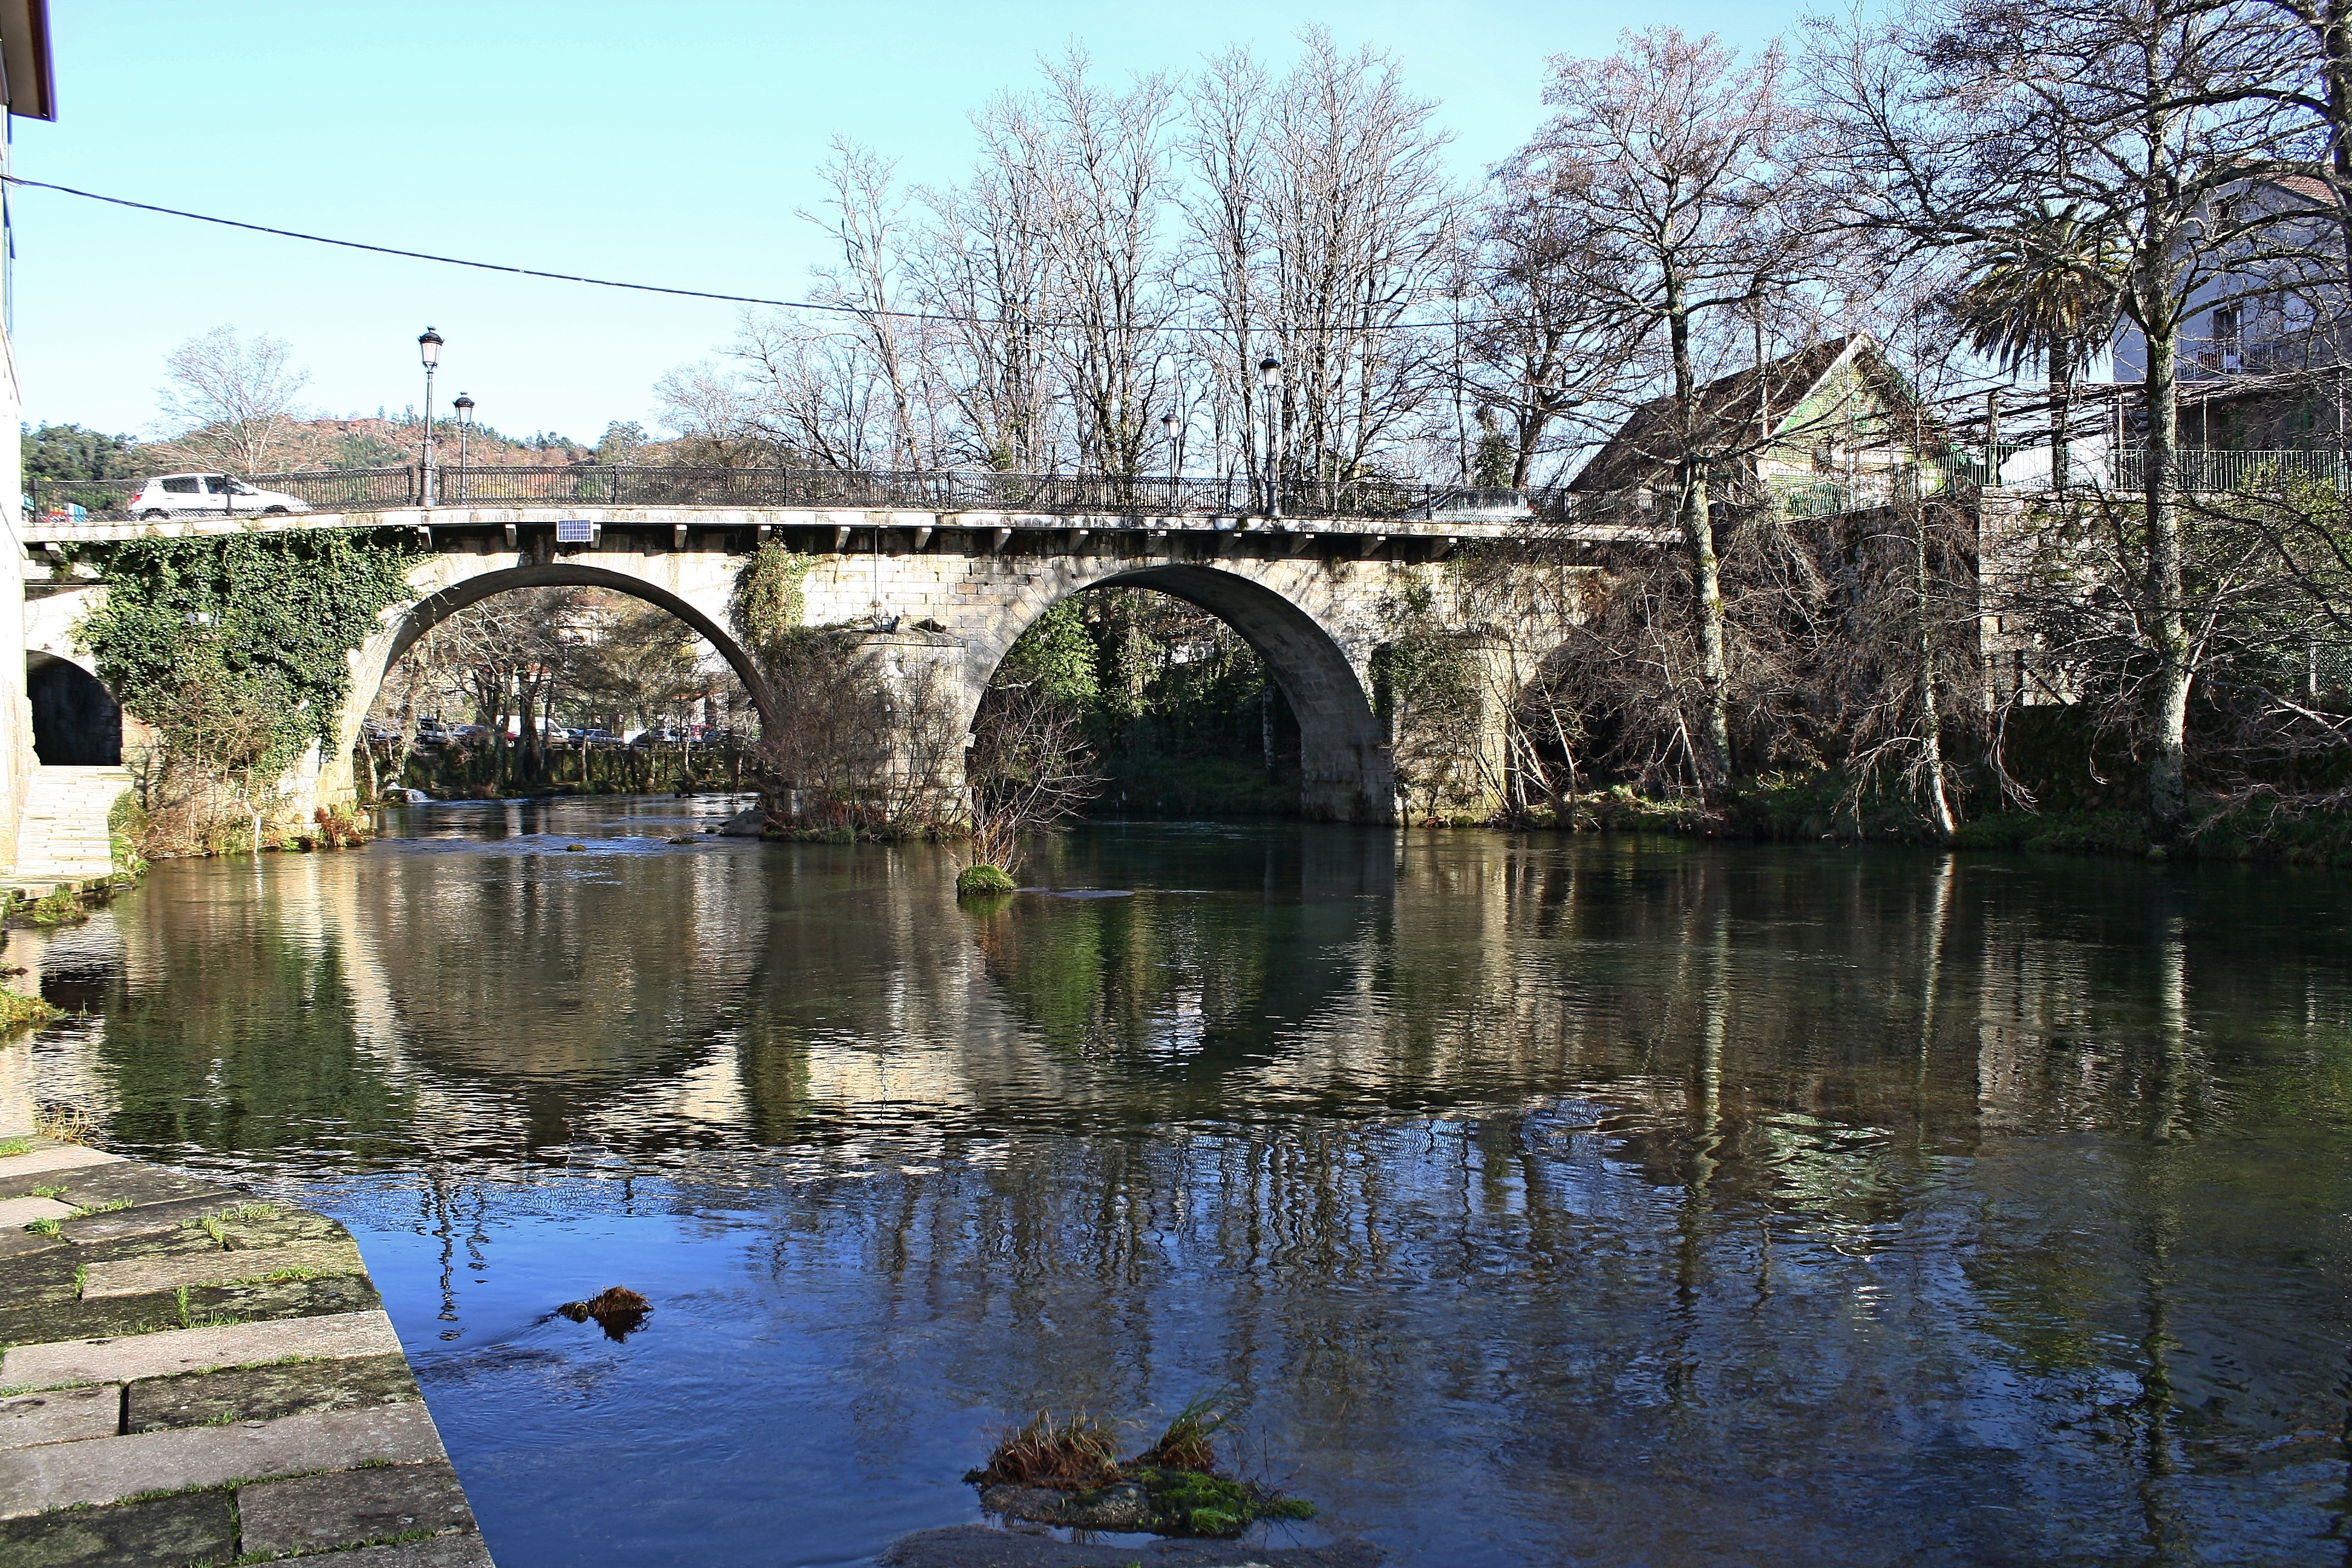
water, bridge, river, canal, pond, reflection, waterway, galicia, espana, ggl1, pontecaldelas, spaincanoneos1000d, arch bridge, nonbuilding structure